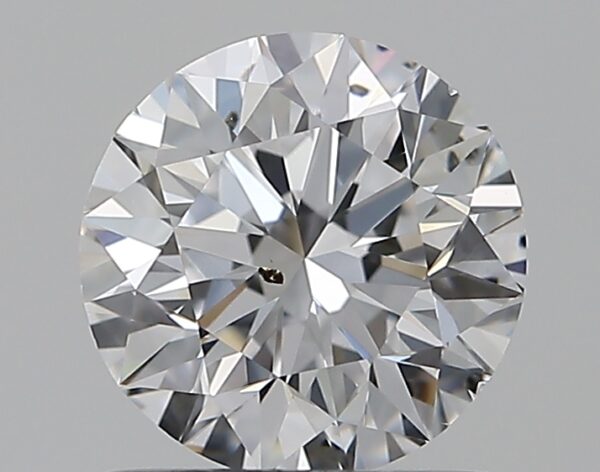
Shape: round
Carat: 0.9
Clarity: SI2
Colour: D
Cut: VG
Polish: EX
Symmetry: VG
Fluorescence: N
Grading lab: GIA
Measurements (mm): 6.05 x 6.12 x 3.91